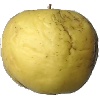
Label: golden_apple